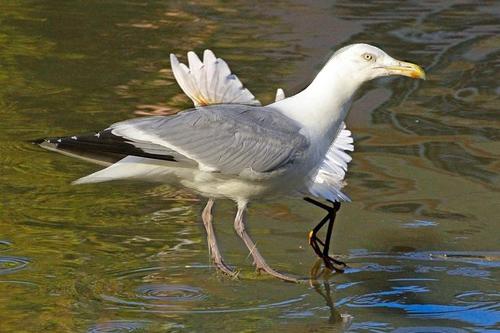
Bird species: Herring_Gull
Bird type: waterbird
Background: water